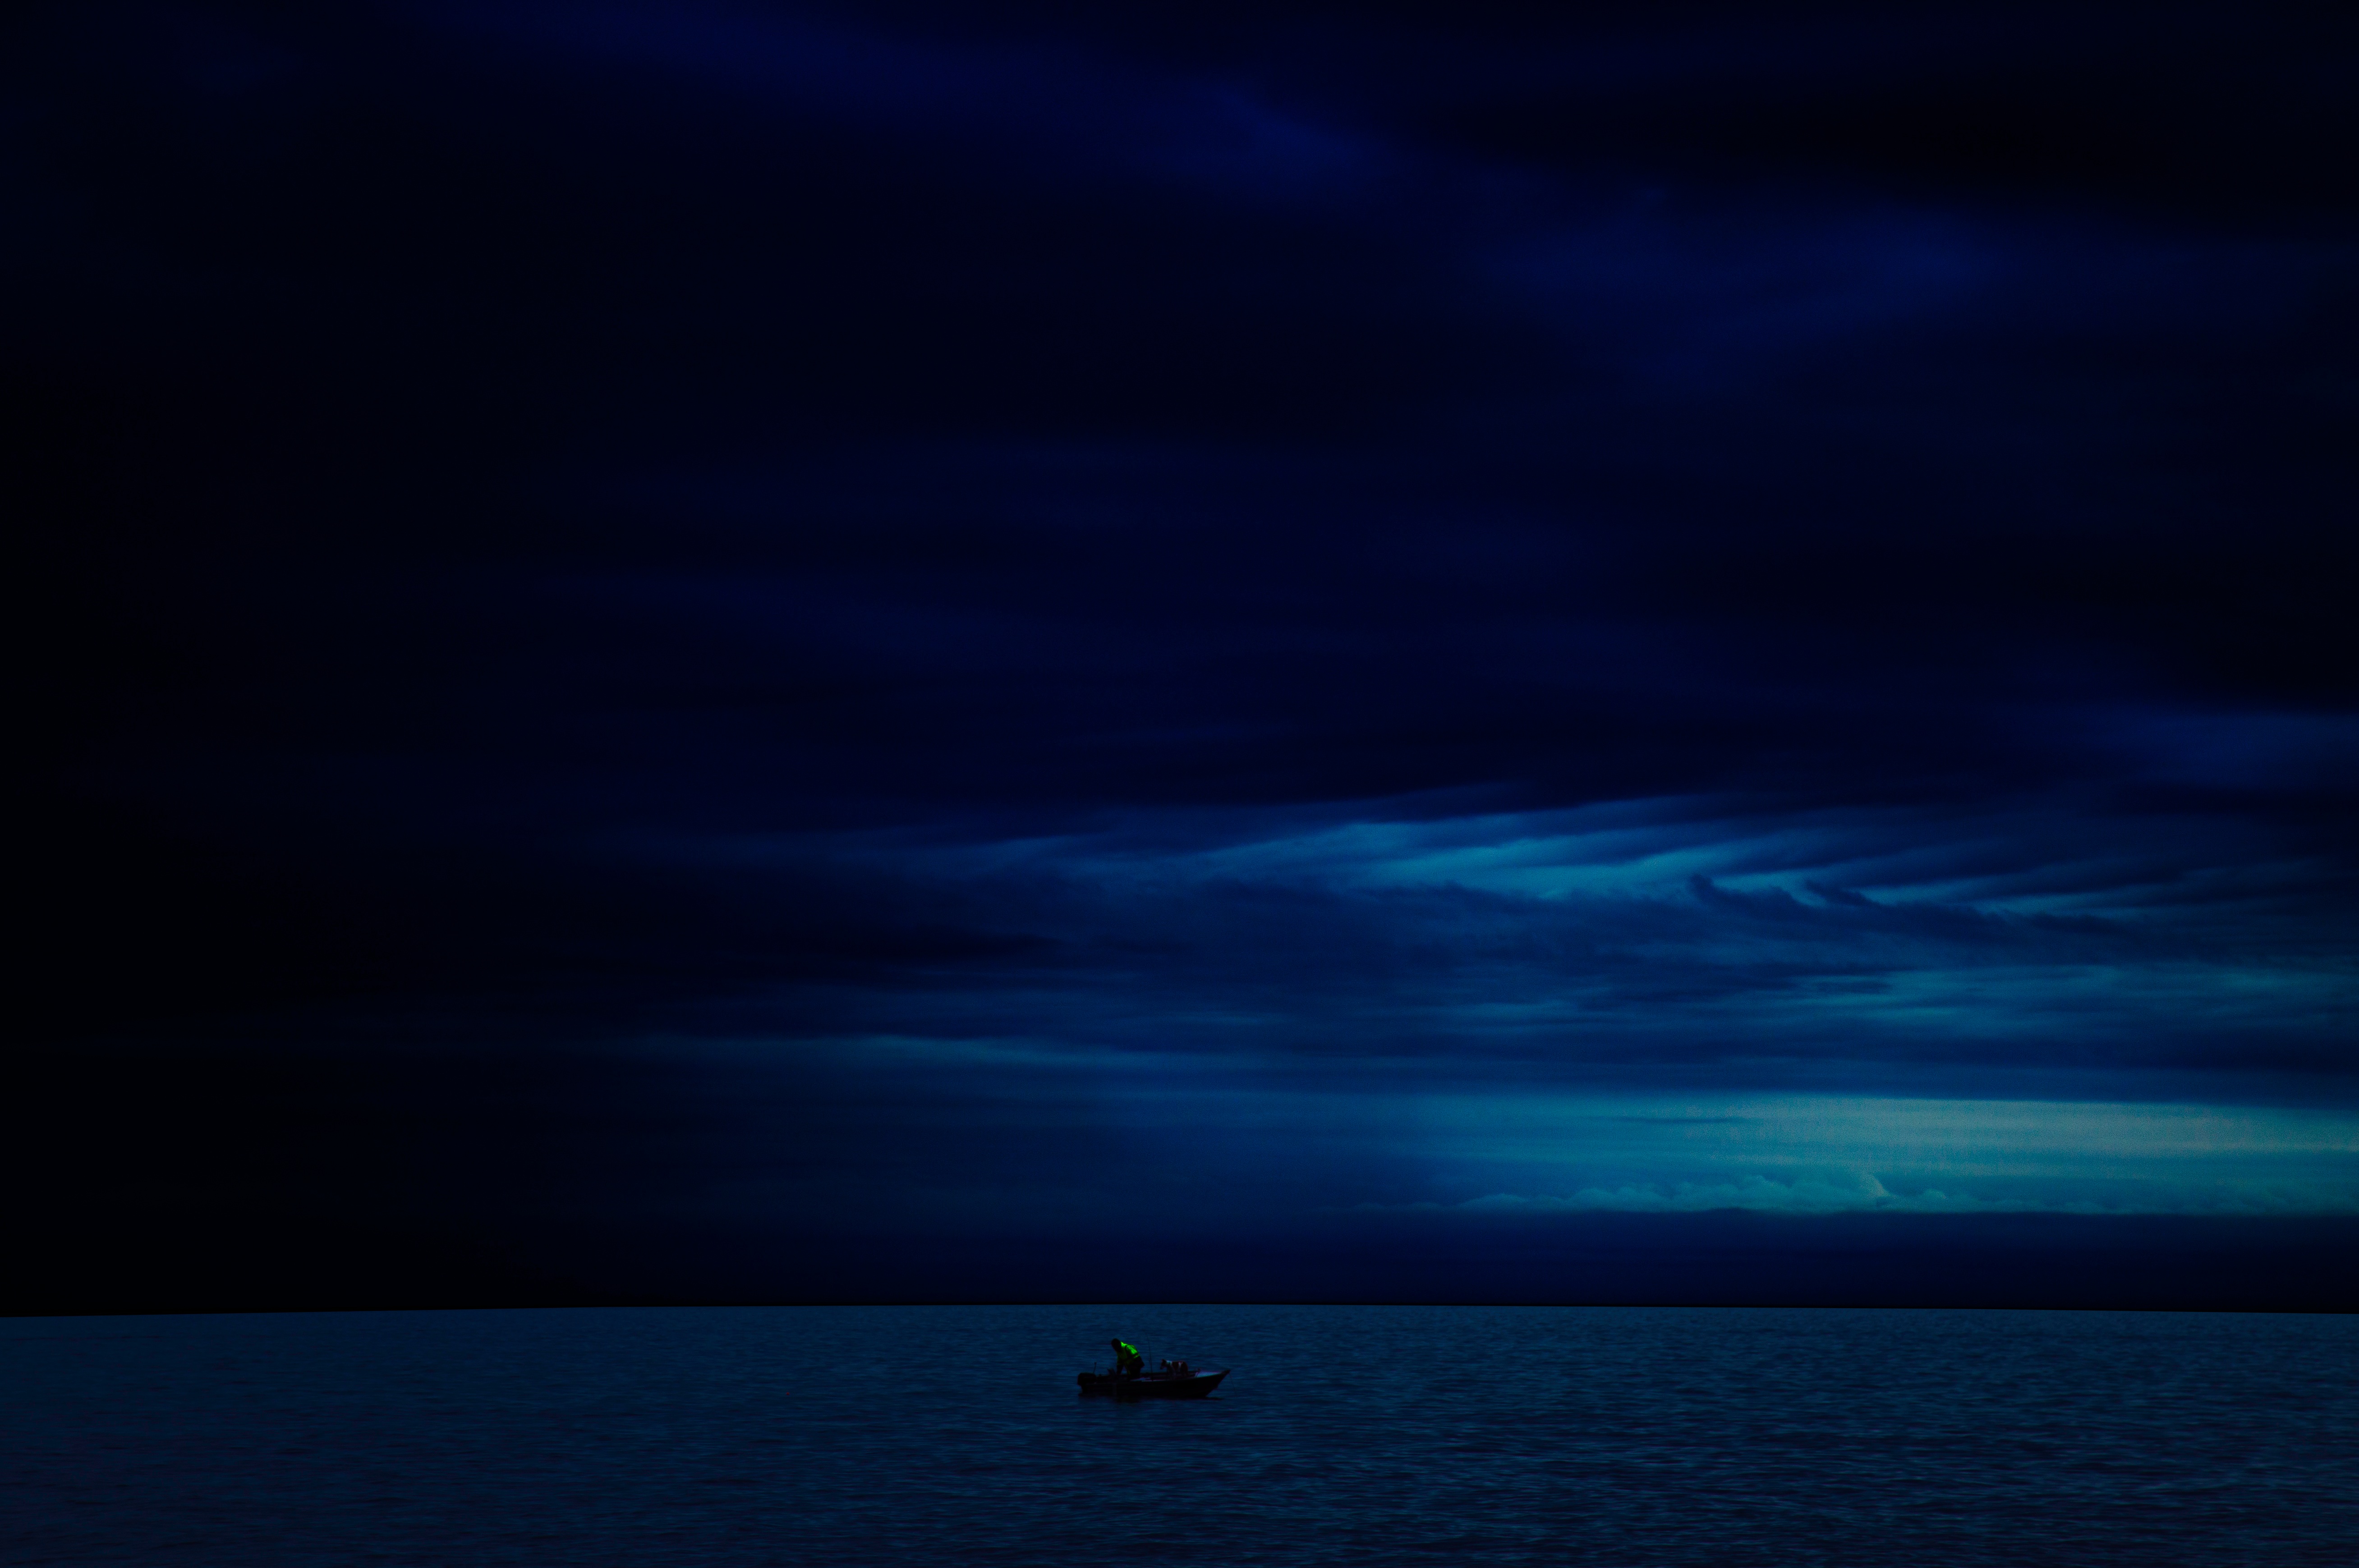
sea, ocean, horizon, light, cloud, sky, boat, night, dawn, atmosphere, dusk, reflection, darkness, moonlight